Funerary Helmets

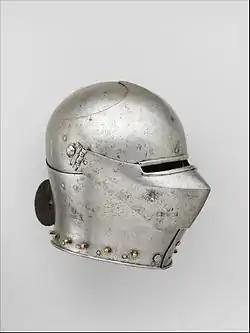
An armet helmet

Funerary Helmets, Mortuary Helms, or Mort Helms were the major element of a suit of armour that was most often placed above or near the carved memorial effigy of the knights or members of the nobility concerned in a tradition that ran from at least the 14th through to the 17th century, particularly when the person concerned had gained a reputation in life as a warrior. These helmets were often brightly painted or otherwise ornamented with floral designs, etc. Largely located within rural churches and other religious buildings, the practice was especially common in South West England and Cornwall with only a few examples known from Scotland.